List of uniform polyhedra by Schwarz triangle

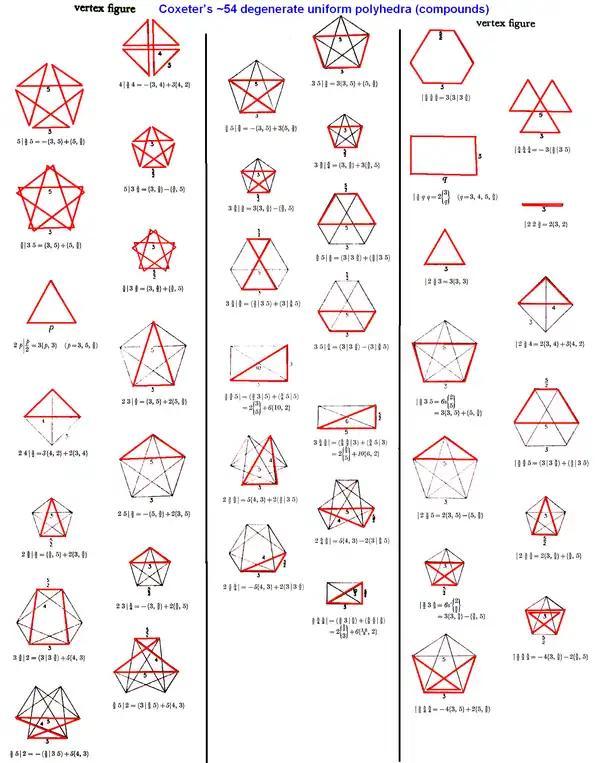
Coxeter's listing of degenerate Wythoffian uniform polyhedra, giving Wythoff symbols, vertex figures, and descriptions using Schläfli symbols. All the uniform polyhedra and all the degenerate Wythoffian uniform polyhedra are listed in this article.

There are many relationships among the uniform polyhedra. The Wythoff construction is able to construct almost all of the uniform polyhedra from the acute and obtuse Schwarz triangles. The numbers that can be used for the sides of a non-dihedral acute or obtuse Schwarz triangle that does not necessarily lead to only degenerate uniform polyhedra are 2, 3, 3/2, 4, 4/3, 5, 5/2, 5/3, and 5/4 (but numbers with numerator 4 and those with numerator 5 may not occur together). (4/2 can also be used, but only leads to degenerate uniform polyhedra as 4 and 2 have a common factor.) There are 44 such Schwarz triangles (5 with tetrahedral symmetry, 7 with octahedral symmetry and 32 with icosahedral symmetry), which, together with the infinite family of dihedral Schwarz triangles, can form almost all of the non-degenerate uniform polyhedra. Many degenerate uniform polyhedra, with completely coincident vertices, edges, or faces, may also be generated by the Wythoff construction, and those that arise from Schwarz triangles not using 4/2 are also given in the tables below along with their non-degenerate counterparts. Reflex Schwarz triangles have not been included, as they simply create duplicates or degenerates; however, a few are mentioned outside the tables due to their application to three of the snub polyhedra.